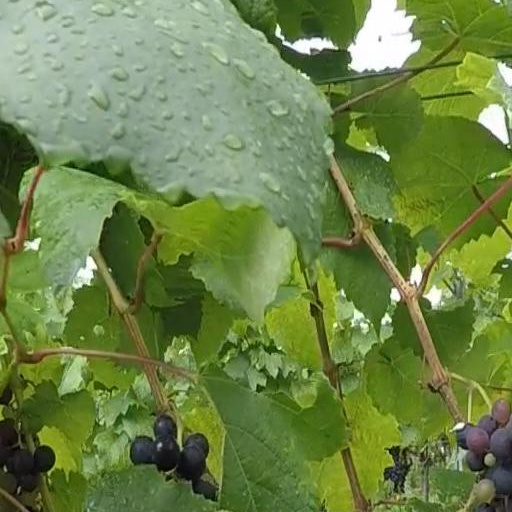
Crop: grape